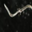
Label: worm